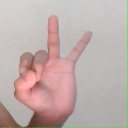
अक्षर: ण